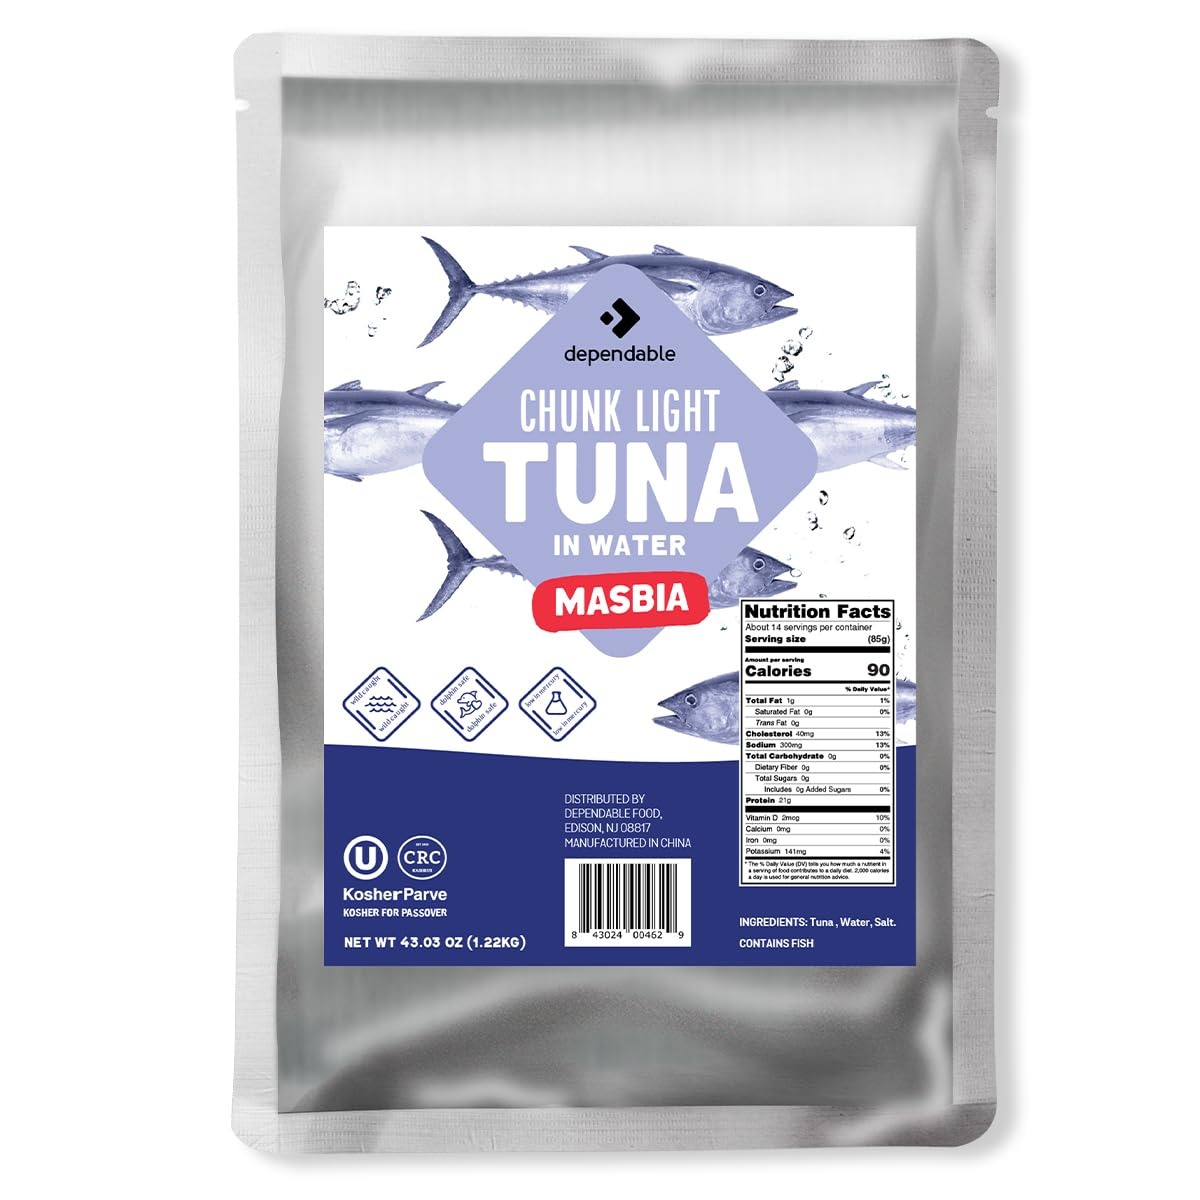
Item Name: Dependable Food Chunk Light Tuna in Water - Bulk 43.03 oz. Foil Pouch, Wild Caught, Dolphin Safe, Low Mercury | Kosher Certified
Bullet Point 1: Premium Quality: Dependable Food Chunk Light Tuna, packed in water in a convenient foil pouch, ensures superior taste and freshness.
Bullet Point 2: Generous Quantity: Enjoy the convenience of our 43.03 oz. bulk packaging, ideal for households and catering needs.
Bullet Point 3: Ethical Sourcing: Our tuna is responsibly wild caught and dolphin safe, supporting sustainable fishing practices.
Bullet Point 4: Low Mercury Content: Rigorous quality checks ensure our tuna remains low in mercury, prioritizing your health and well-being.
Bullet Point 5: Kosher Certification: Trust in our Kosher certified Chunk Light Tuna, meeting strict dietary standards and religious requirements.
Product Description: Indulge in the exquisite taste of Dependable Food Chunk Light Tuna, meticulously sourced and packed to preserve its premium quality. Encased in a convenient foil pouch, our tuna in water offers superior freshness and convenience. With a generous 43.03 oz. bulk packaging, Dependable Food Chunk Light Tuna is perfect for households, events, and catering needs. We prioritize sustainability, ensuring our tuna is responsibly wild caught and dolphin safe, supporting the health of our oceans and marine life. Our commitment to quality extends to rigorous mercury testing, ensuring that our tuna remains low in mercury content, making it a safe and healthy choice for you and your family. Dependable Food Chunk Light Tuna is Kosher certified, meeting the strict standards of dietary laws and religious observances. Experience the unparalleled freshness and versatility of Dependable Food Chunk Light Tuna in Water today. Elevate your culinary creations with the rich flavor and purity of our premium tuna, and discover the difference that quality makes in every bite.
Value: 66.5
Unit: Ounce

Price: 31.99